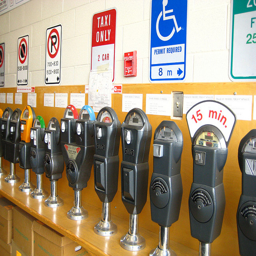
A picture of a group of mini car meters lined up on a shelf.
A collection of parking meters and parking signs are displayed.
a bunch of parking meters are lined up
A all of coin machines in a tourist stop.
The various types of parking meters are on display